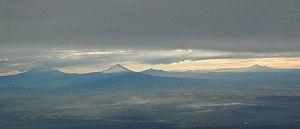
La cordillère Néovolcanique est une ceinture volcanique de 900 km de long et 130 km de large traversant le Mexique depuis l'océan Pacifique jusqu'au golfe du Mexique. La cordillère commence au fleuve Río Grande de Santiago et s'étend jusqu'à l'État de Colima où elle s'oriente vers l'est en suivant le 19ᵉ parallèle pour finir au centre de l'État du Veracruz. La région est caractérisée par une activité sismique importante et possède plusieurs volcans en activité. Les sommets les plus élevés sont couverts de neiges éternelles et trois d'entre eux dépassent les 5 000 m d'altitude : le pic d'Orizaba, plus haut sommet du Mexique et troisième d'Amérique du Nord, le Popocatépetl et l'Iztaccíhuatl, tous deux situés près de Mexico. La cordillère Néovolcanique est considérée comme la division géologique séparant l'Amérique du Nord et l'Amérique centrale.